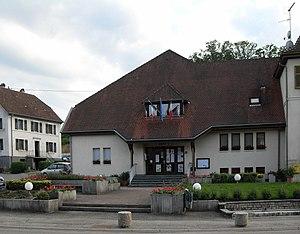
La mairie de Seppois-le-Haut
Seppois-le-Haut est une commune française située dans le département du Haut-Rhin, en région Grand Est.